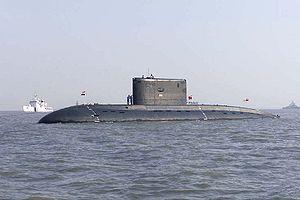
La liste des navires de la marine indienne en activité est une liste des navires en service actif dans la marine indienne. Les navires en service sont extraits du site Web officiel de la marine indienne. La marine indienne est l'une des plus grandes marines du monde et, en mai 2019, elle possédait 1 porte-avions, 1 Landing Platform Dock, 8 Landing Ship Tank, 10 destroyers, 13 frégates, 1 sous-marin nucléaire d'attaque, 1 sous-marin nucléaire lanceur d'engins, 14 sous-marins d’attaque à propulsion conventionnelle, 22 corvettes, 10 grands patrouilleur, 4 navires-citernes et divers navires auxiliaires et petits patrouilleurs. Pour les navires qui ne sont plus en service, voir List of ships of the Indian Navy et pour les acquisitions futures de la flotte, voir Future of the Indian Navy.